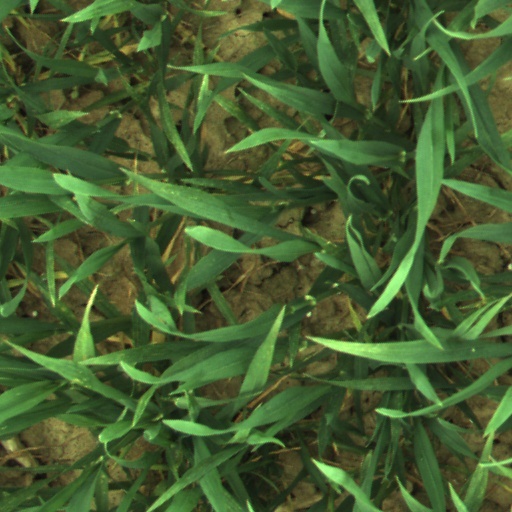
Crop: wheat